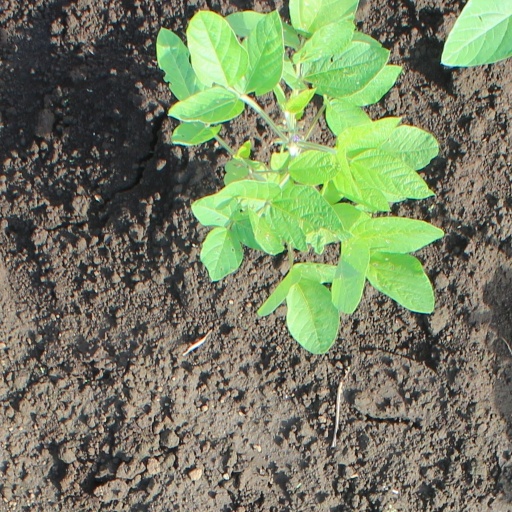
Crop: soybean